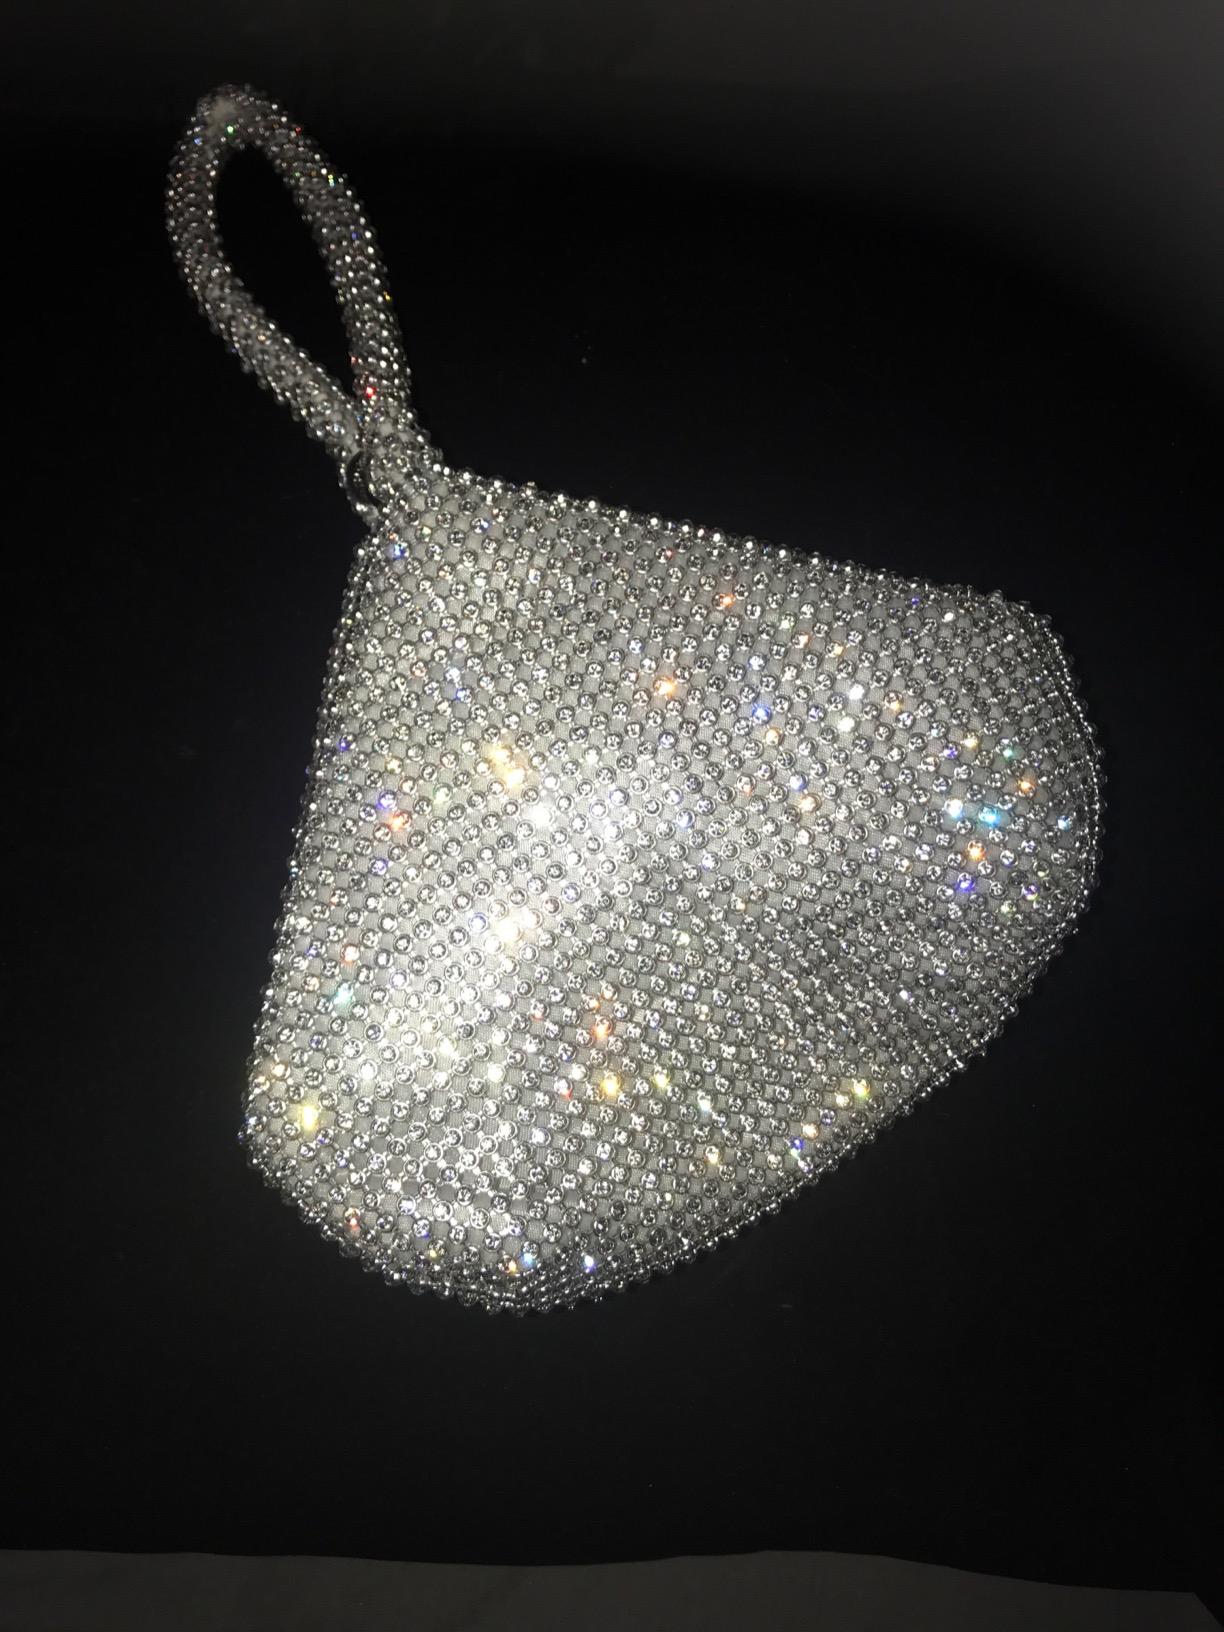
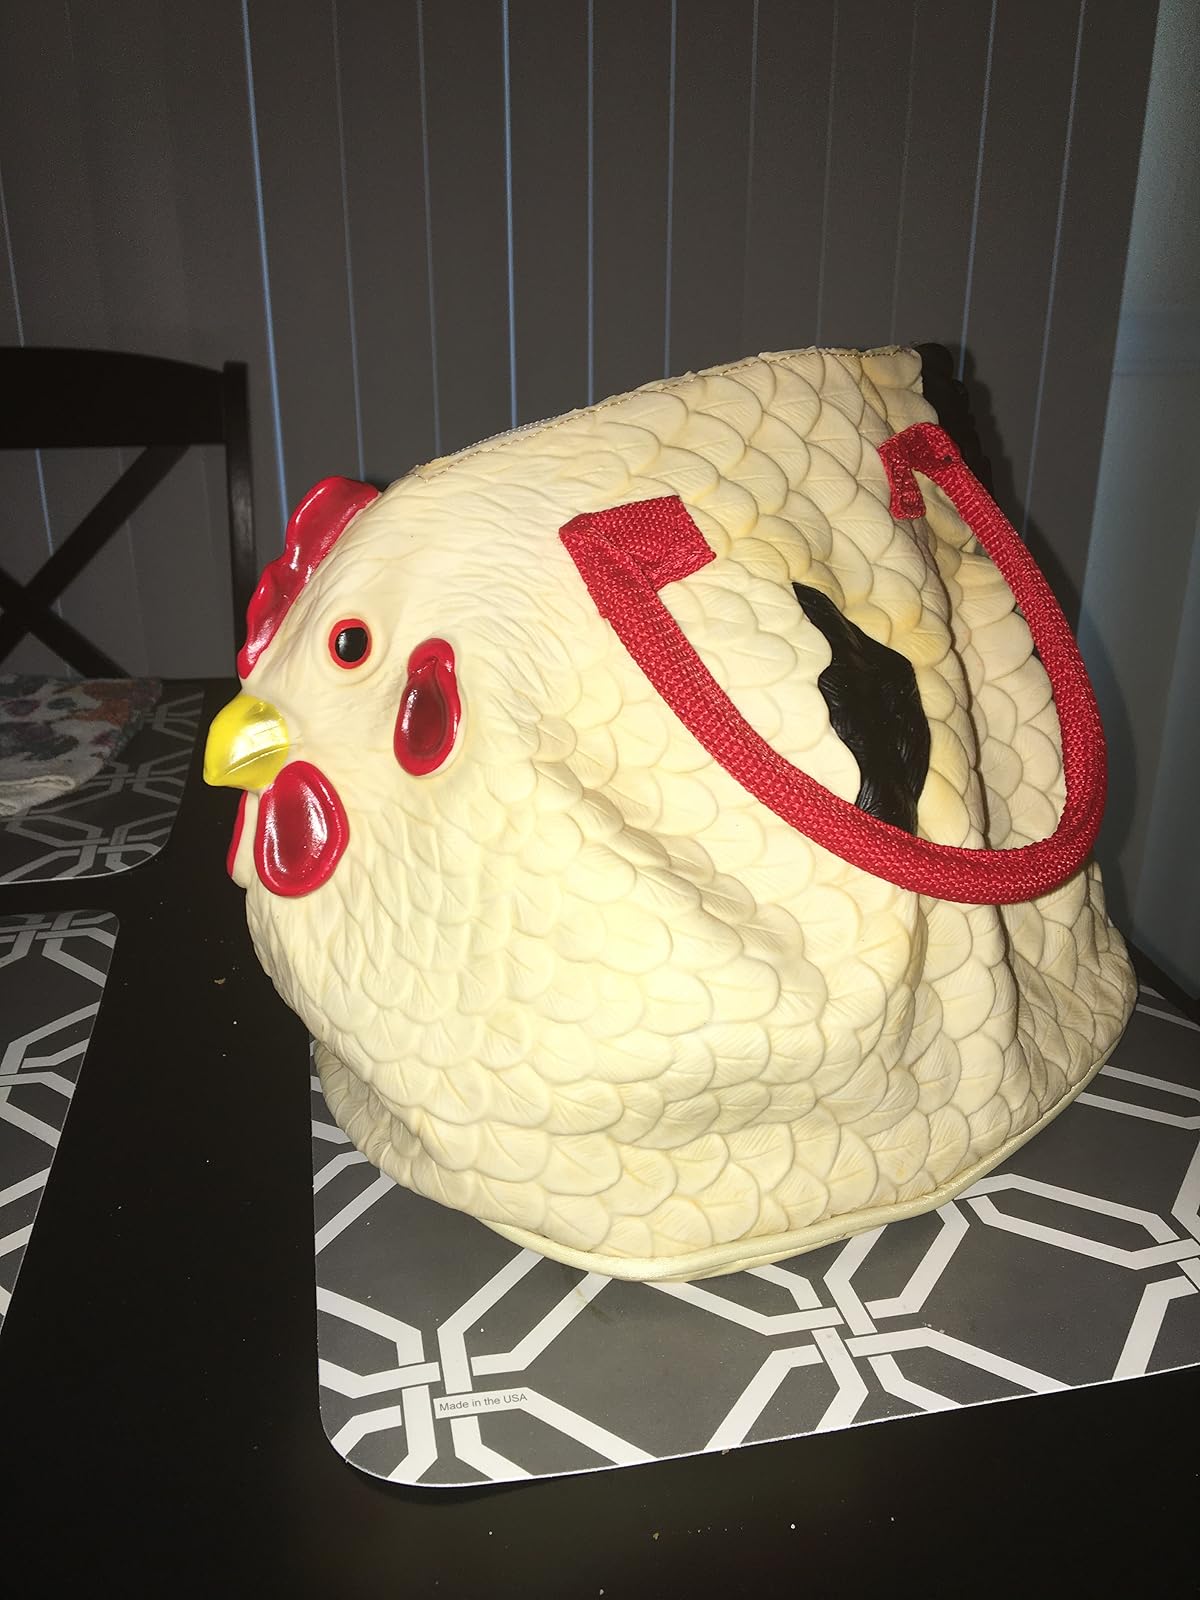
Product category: accessories_handbag
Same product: no